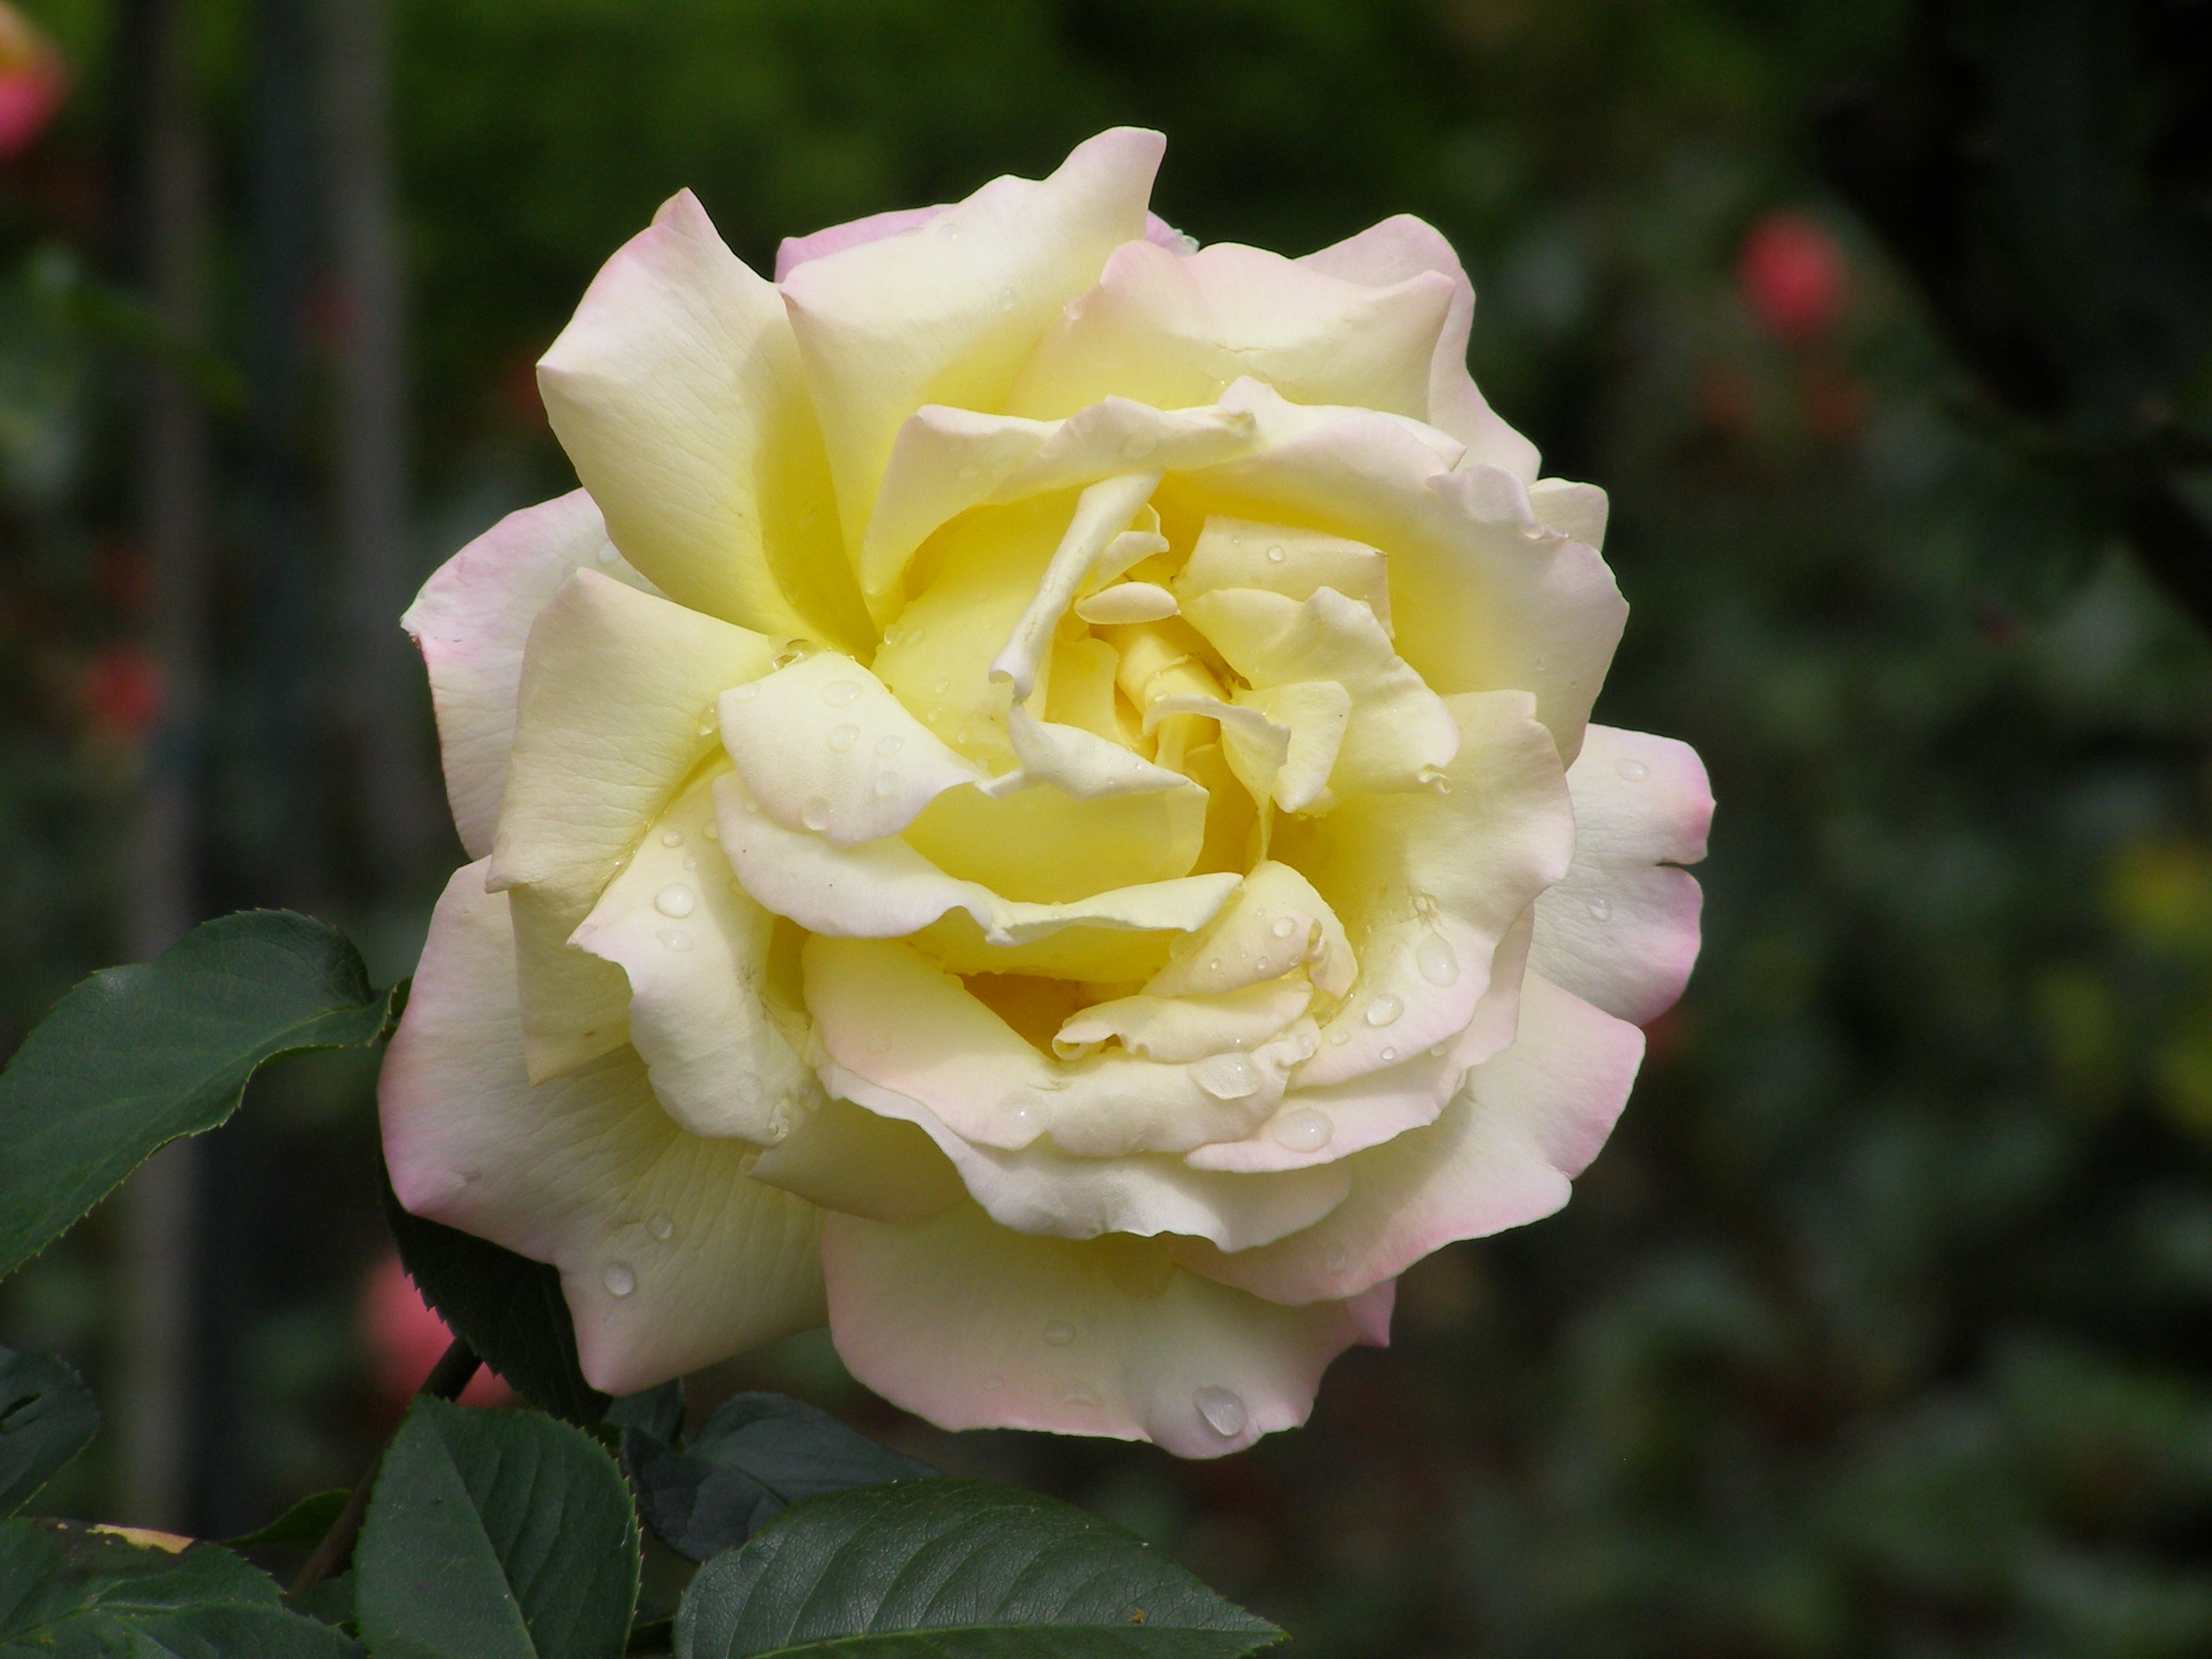
plant, flower, petal, rose, yellow, flora, yellow flower, floribunda, yellow rose, rose bloom, macro photography, flowering plant, garden roses, rose family, garden rose, plant stem, land plant, rosa centifolia, rose order, austrian briar